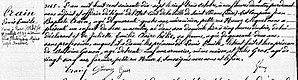
Acte de naissance de Louis Émile Train
Louis Émile Train, communément appelé Émile Train, né le 22 octobre 1877 à Saint-Étienne et mort le 10 octobre 1939 à Villemomble, est un pionnier de l'aviation.